The 1975

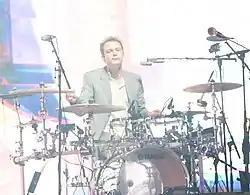

On 8 October, the band announced their second album, "I Like It When You Sleep, for You Are So Beautiful yet So Unaware of It". They premiered the lead single, "Love Me", simultaneously scheduling a support tour in Europe, North America, and Asia. They premiered the second single, "UGH!", on 10 December on Beats 1. The album's third single, "The Sound" debuted on BBC Radio 1 on 14 January 2016. The 1975 released the fourth single "Somebody Else" on 15 February on Beats 1 before the album's release. "A Change of Heart" premiered on Radio 1 on 22 February, four days prior to the album's release.